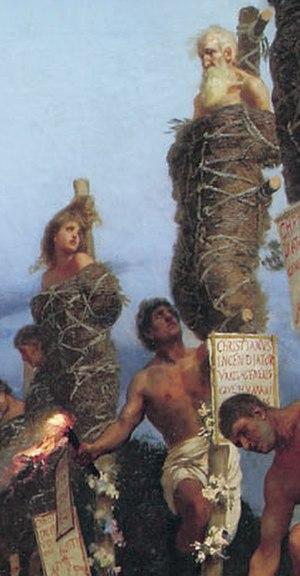
Les Torches de Néron ou Les Lumières du christianisme est un tableau de très grandes dimensions de l'académicien polonais, sujet de l'Empire russe, Henryk Siemiradzki, qu'il réalise en 1876. Il est exposé au Musée national de Cracovie en Pologne. Les dimensions du tableau sont de 385 × 704 cm.